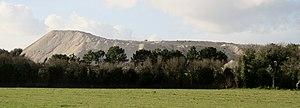
Ploemeur
Ploemeur, également écrit Plœmeur, est une commune du département du Morbihan, dans la région Bretagne, en France. Historiquement, elle faisait partie du Pays vannetais et du Kemenet-Héboé.